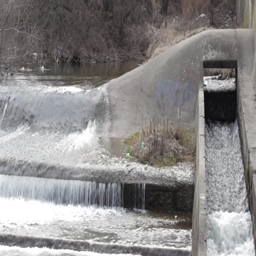
industry on dried riverbed of a river